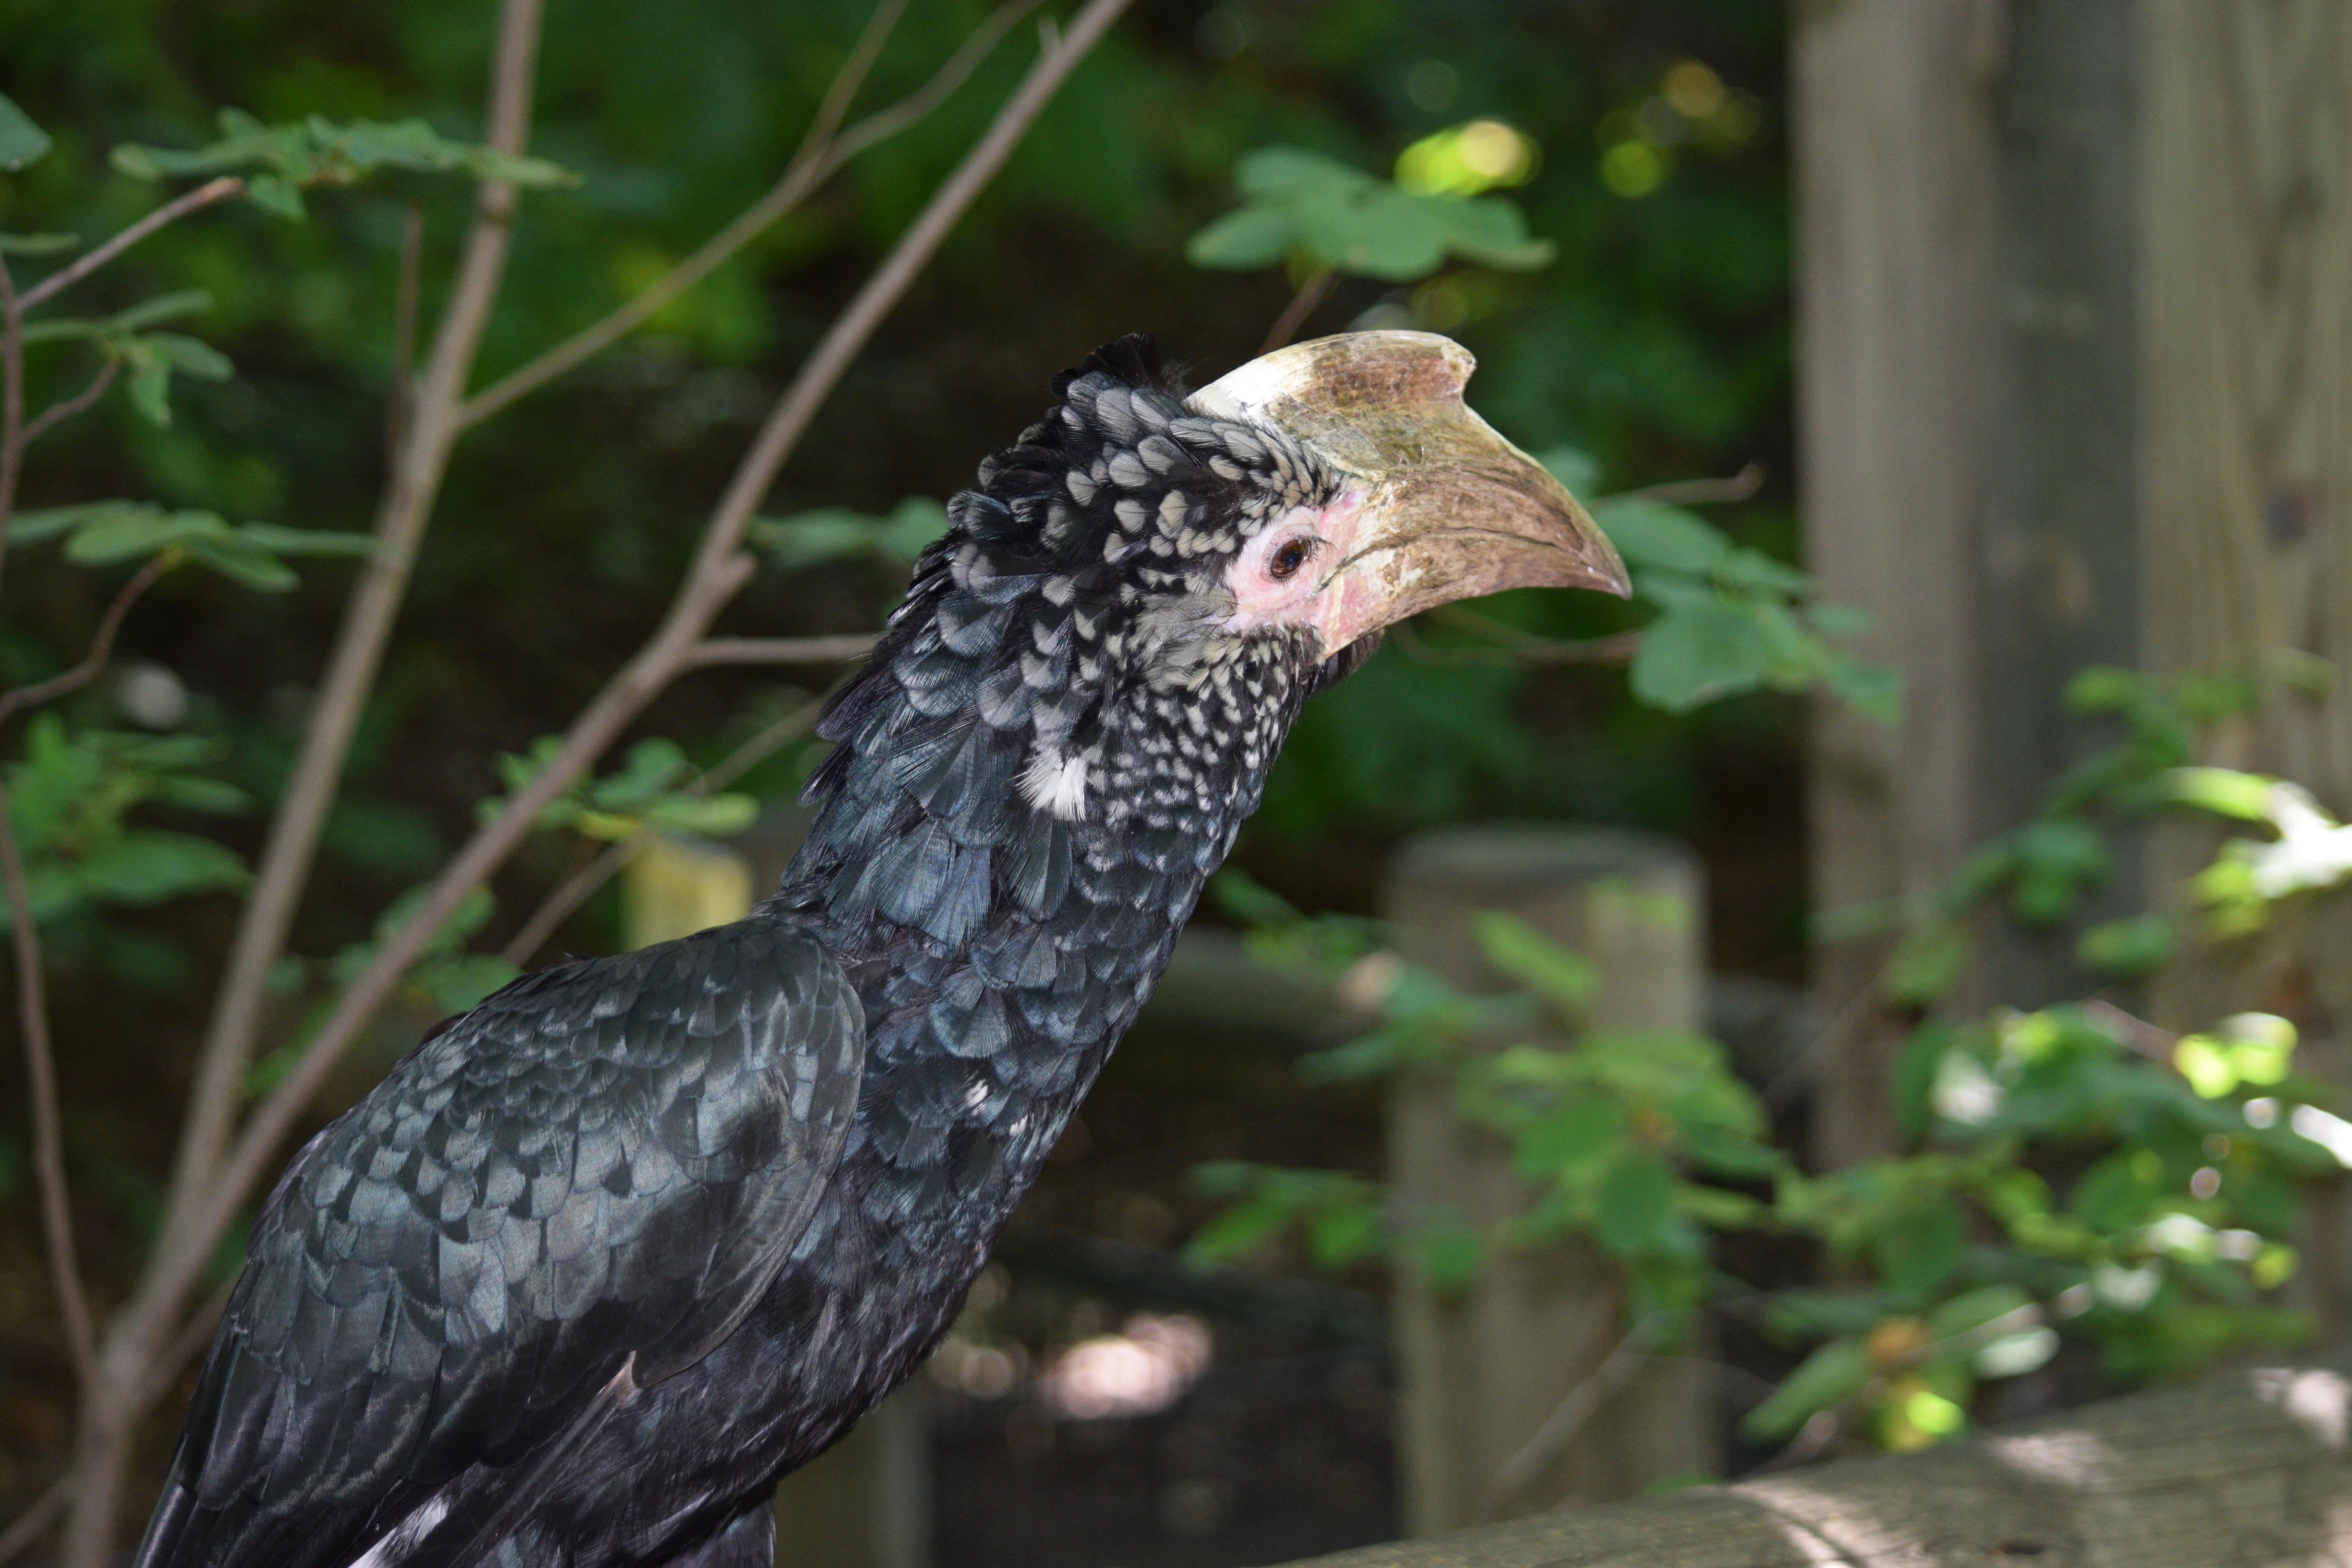
nature, bird, wildlife, zoo, beak, fauna, vertebrate, strange, pittsburgh zoo, silvery cheeked hornbill, odd looking